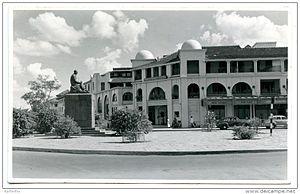
Le Stanley Hotel est un hôtel cinq-étoiles situé à Nairobi, au Kenya. Créé en 1902 par la femme d'affaires Mayence Bent alors que Nairobi n'était qu'une halte ferroviaire, c'est le plus ancien hôtel de la ville. Il est nommé en référence à l'explorateur gallois Henry Morton Stanley, principalement connu pour ses expéditions en Afrique centrale ainsi que pour ses recherches entreprises pour retrouver le missionnaire et explorateur David Livingstone, alors porté disparu.